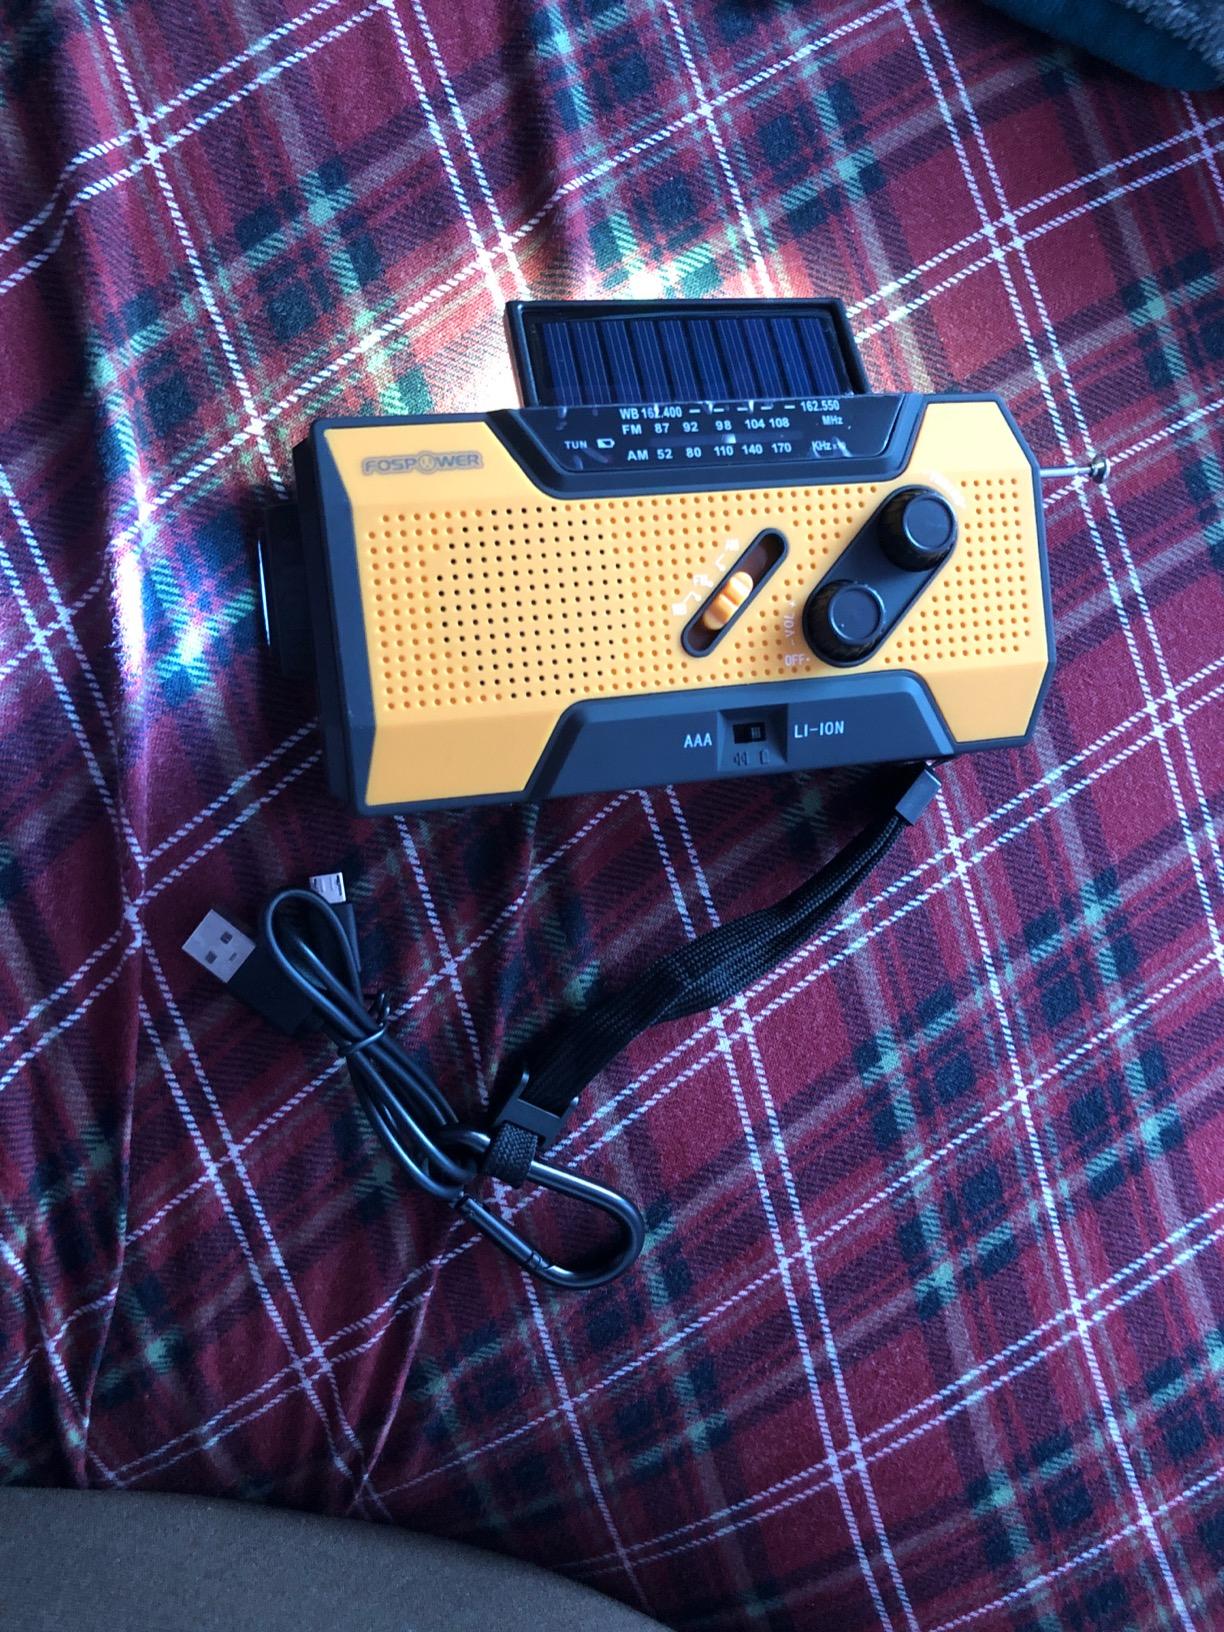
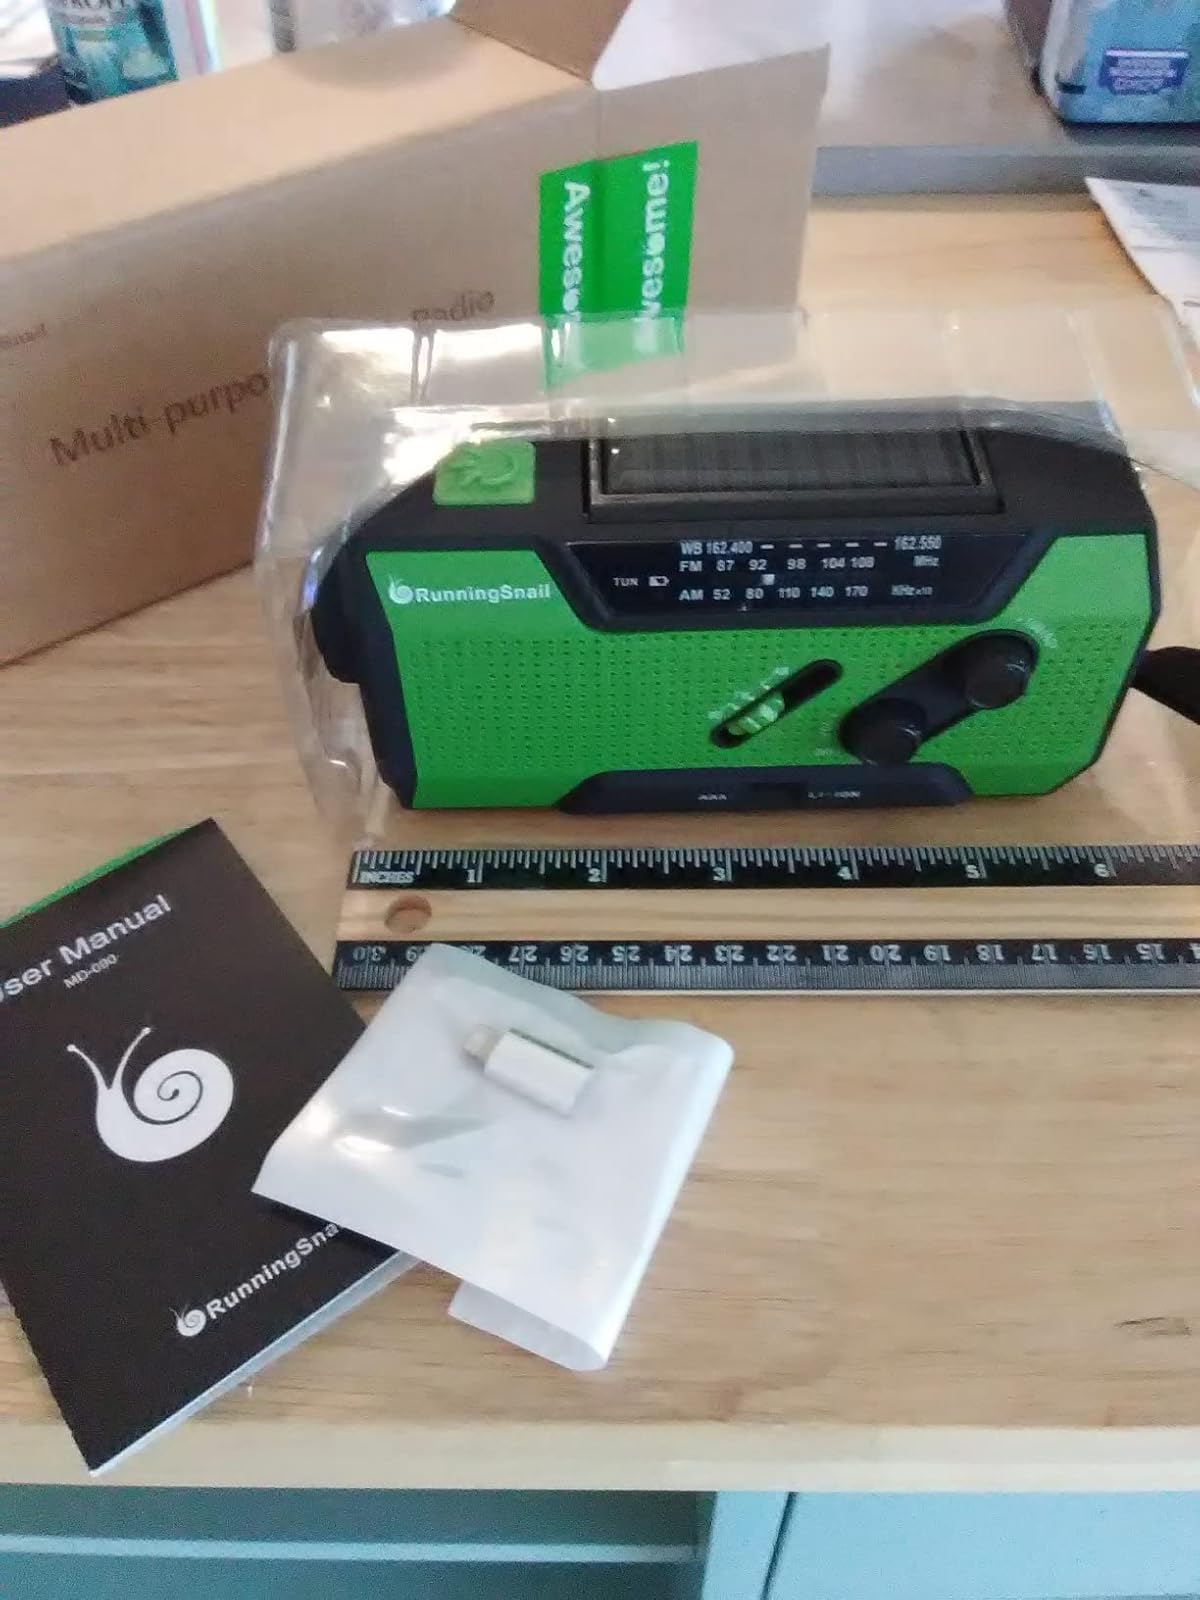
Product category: radio
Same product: no